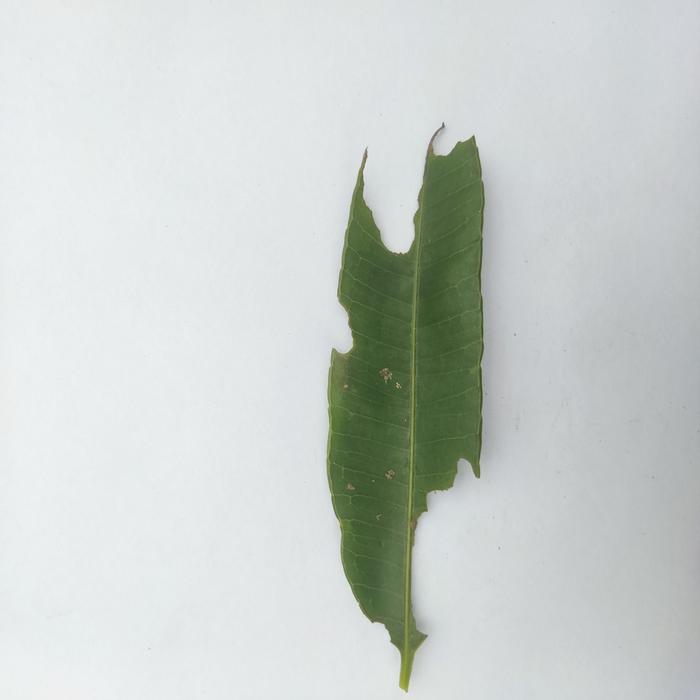
Crop: Hog Plum
Leaf condition: Caterpillars_Infestation